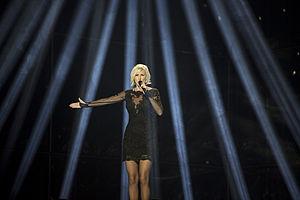
La Suède participe au Concours Eurovision de la chanson, depuis sa troisième édition, en 1958, et l’a remporté à six reprises : en 1974, 1984, 1991, 1999, 2012 et 2015.